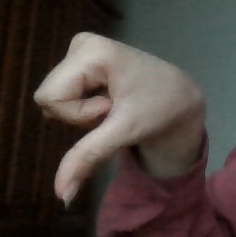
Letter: waw